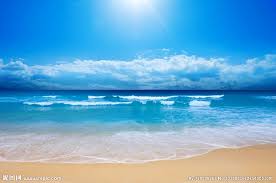
Weather: sun or clear